Claudius Lavergne

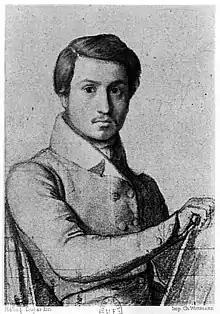
Claudius Lavergne age twenty

Lavergne had his first exhibit at the Salon in 1838, with a painting of Jesus surrounded by children. In 1840 he returned to France, for health reasons, and became a member of the Third Order of Saint Dominic. Four years later, he married , a daughter of the writer and academician, in the church of Saint-Louis-en-l'Île by Abbé Jean-Baptiste Henri Lacordaire. They were friends of Gaspard Mermillod. She became a writer, of tales and short stories. They had nine children, two of whom died in infancy. Two others became religious sisters, and died young. Their son Georges-Claudius Lavergne (1847-1923) became famous as a master glassmaker.